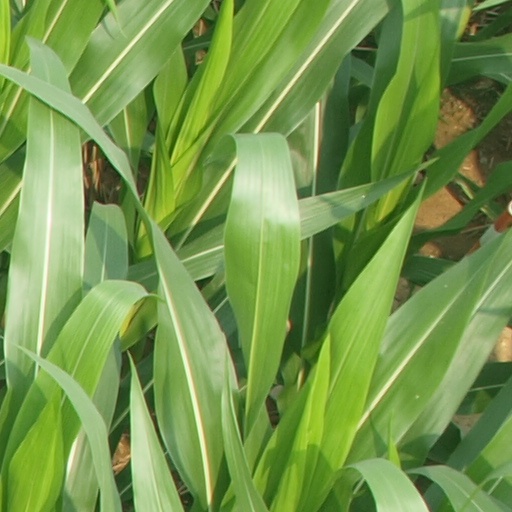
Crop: maize; corn